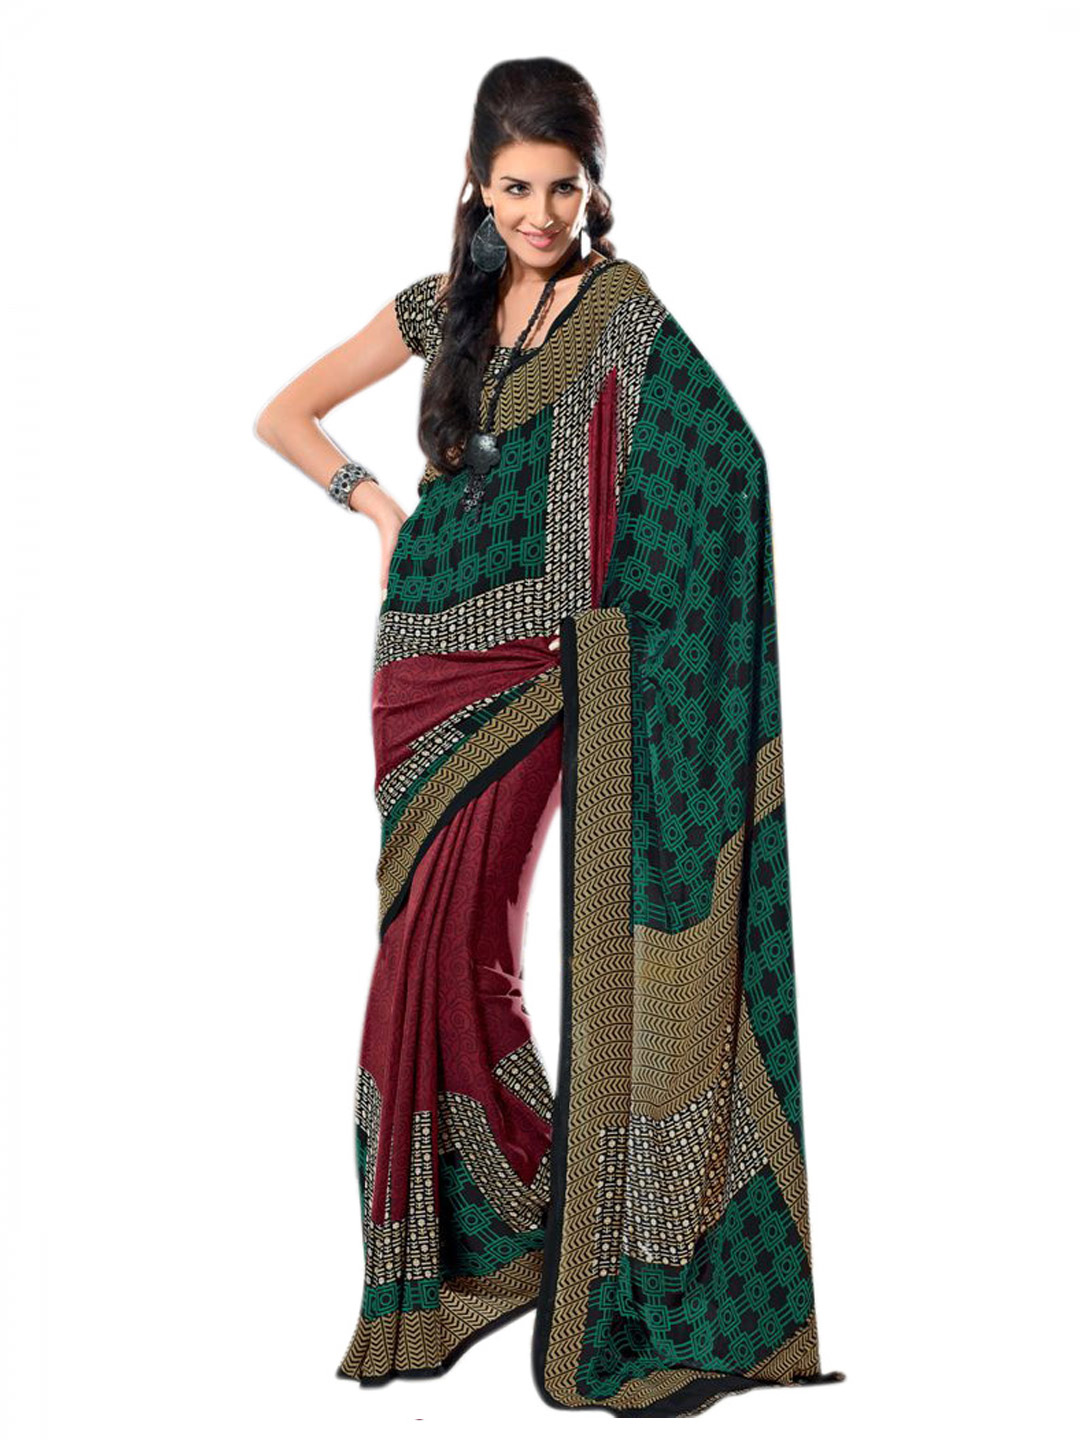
Prafful Maroon & Black Sari
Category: Apparel / Saree / Sarees
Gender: Women
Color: Maroon
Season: Summer 2012
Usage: Ethnic